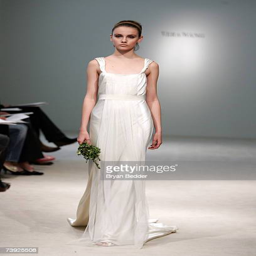
a model walks the runway at the bridal show